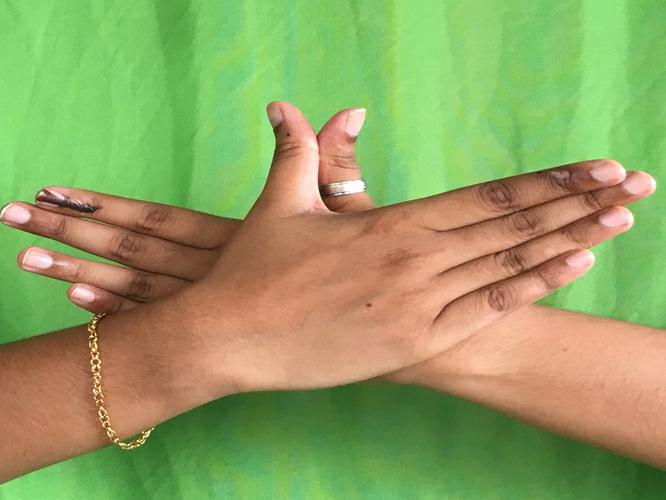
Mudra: Garuda
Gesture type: double_hand